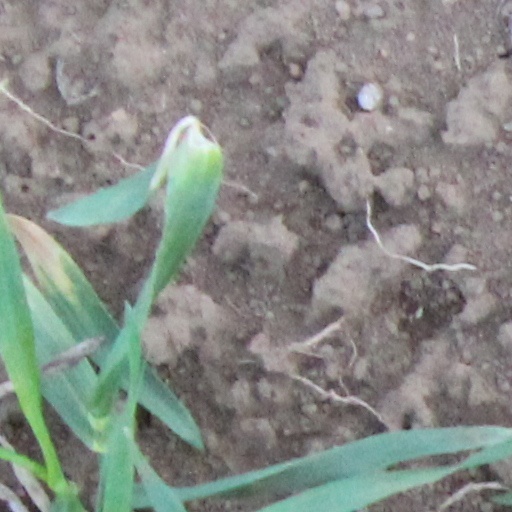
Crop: wheat